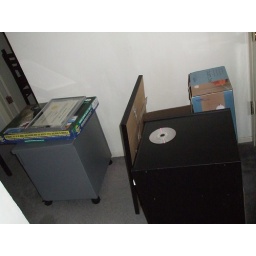
hallway mess due to installing a new desk in the bike room